Šamaš-šuma-ukin

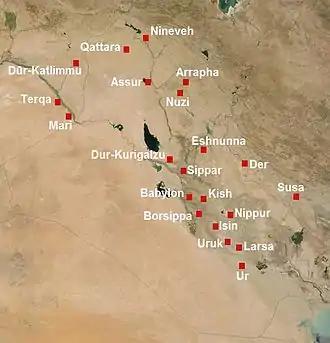

Šamaš-šuma-ukin was the only member of the Assyrian royal family to accede to the Babylonian throne and intentionally never to the Assyrian one. The only other Assyrian prince who ruled Babylon and not Assyria was Šamaš-šuma-ukin's uncle Ashur-nadin-shumi, though he had been the crown prince of Sennacherib and the intended successor in Assyria as well. Though Ashurbanipal, as king of Assyria, was more powerful, Šamaš-šuma-ukin's kingship of Babylon, important to the Assyrians for military, political, religious and ideological reasons, was prestigious in its own right. He was however very clearly a closely monitored vassal rather than an autonomous ruler. Though Esarhaddon's inscriptions suggest that Šamaš-šuma-ukin should have been granted the entirety of Babylonia to rule, contemporary records only definitely prove that Šamaš-šuma-ukin held Babylon itself and its vicinity. The governors of some Babylonian cities, such as Nippur, Uruk and Ur, and the rulers in the Sea Land, all ignored the existence of a king in Babylon and saw Ashurbanipal as their monarch. Šamaš-šuma-ukin was also not entrusted with any substantial military forces; when the Elamite king Teumman invaded Babylonia in 653, Šamaš-šuma-ukin was unable to defend his country and had to rely on Ashurbanipal for military support.